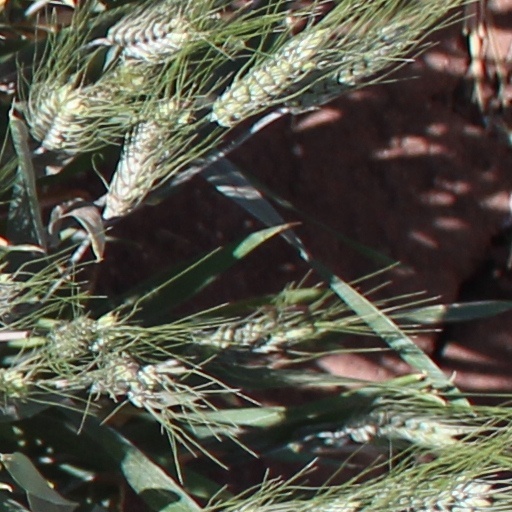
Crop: wheat